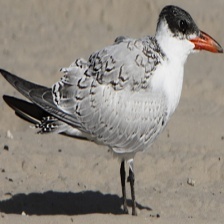
Species: CASPIAN TERN
Scientific name: HYDROPROGNE CASPIA